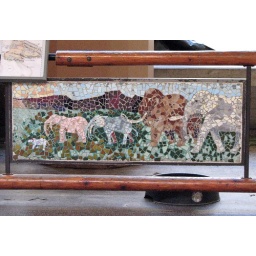
Mosaic in the elephant house